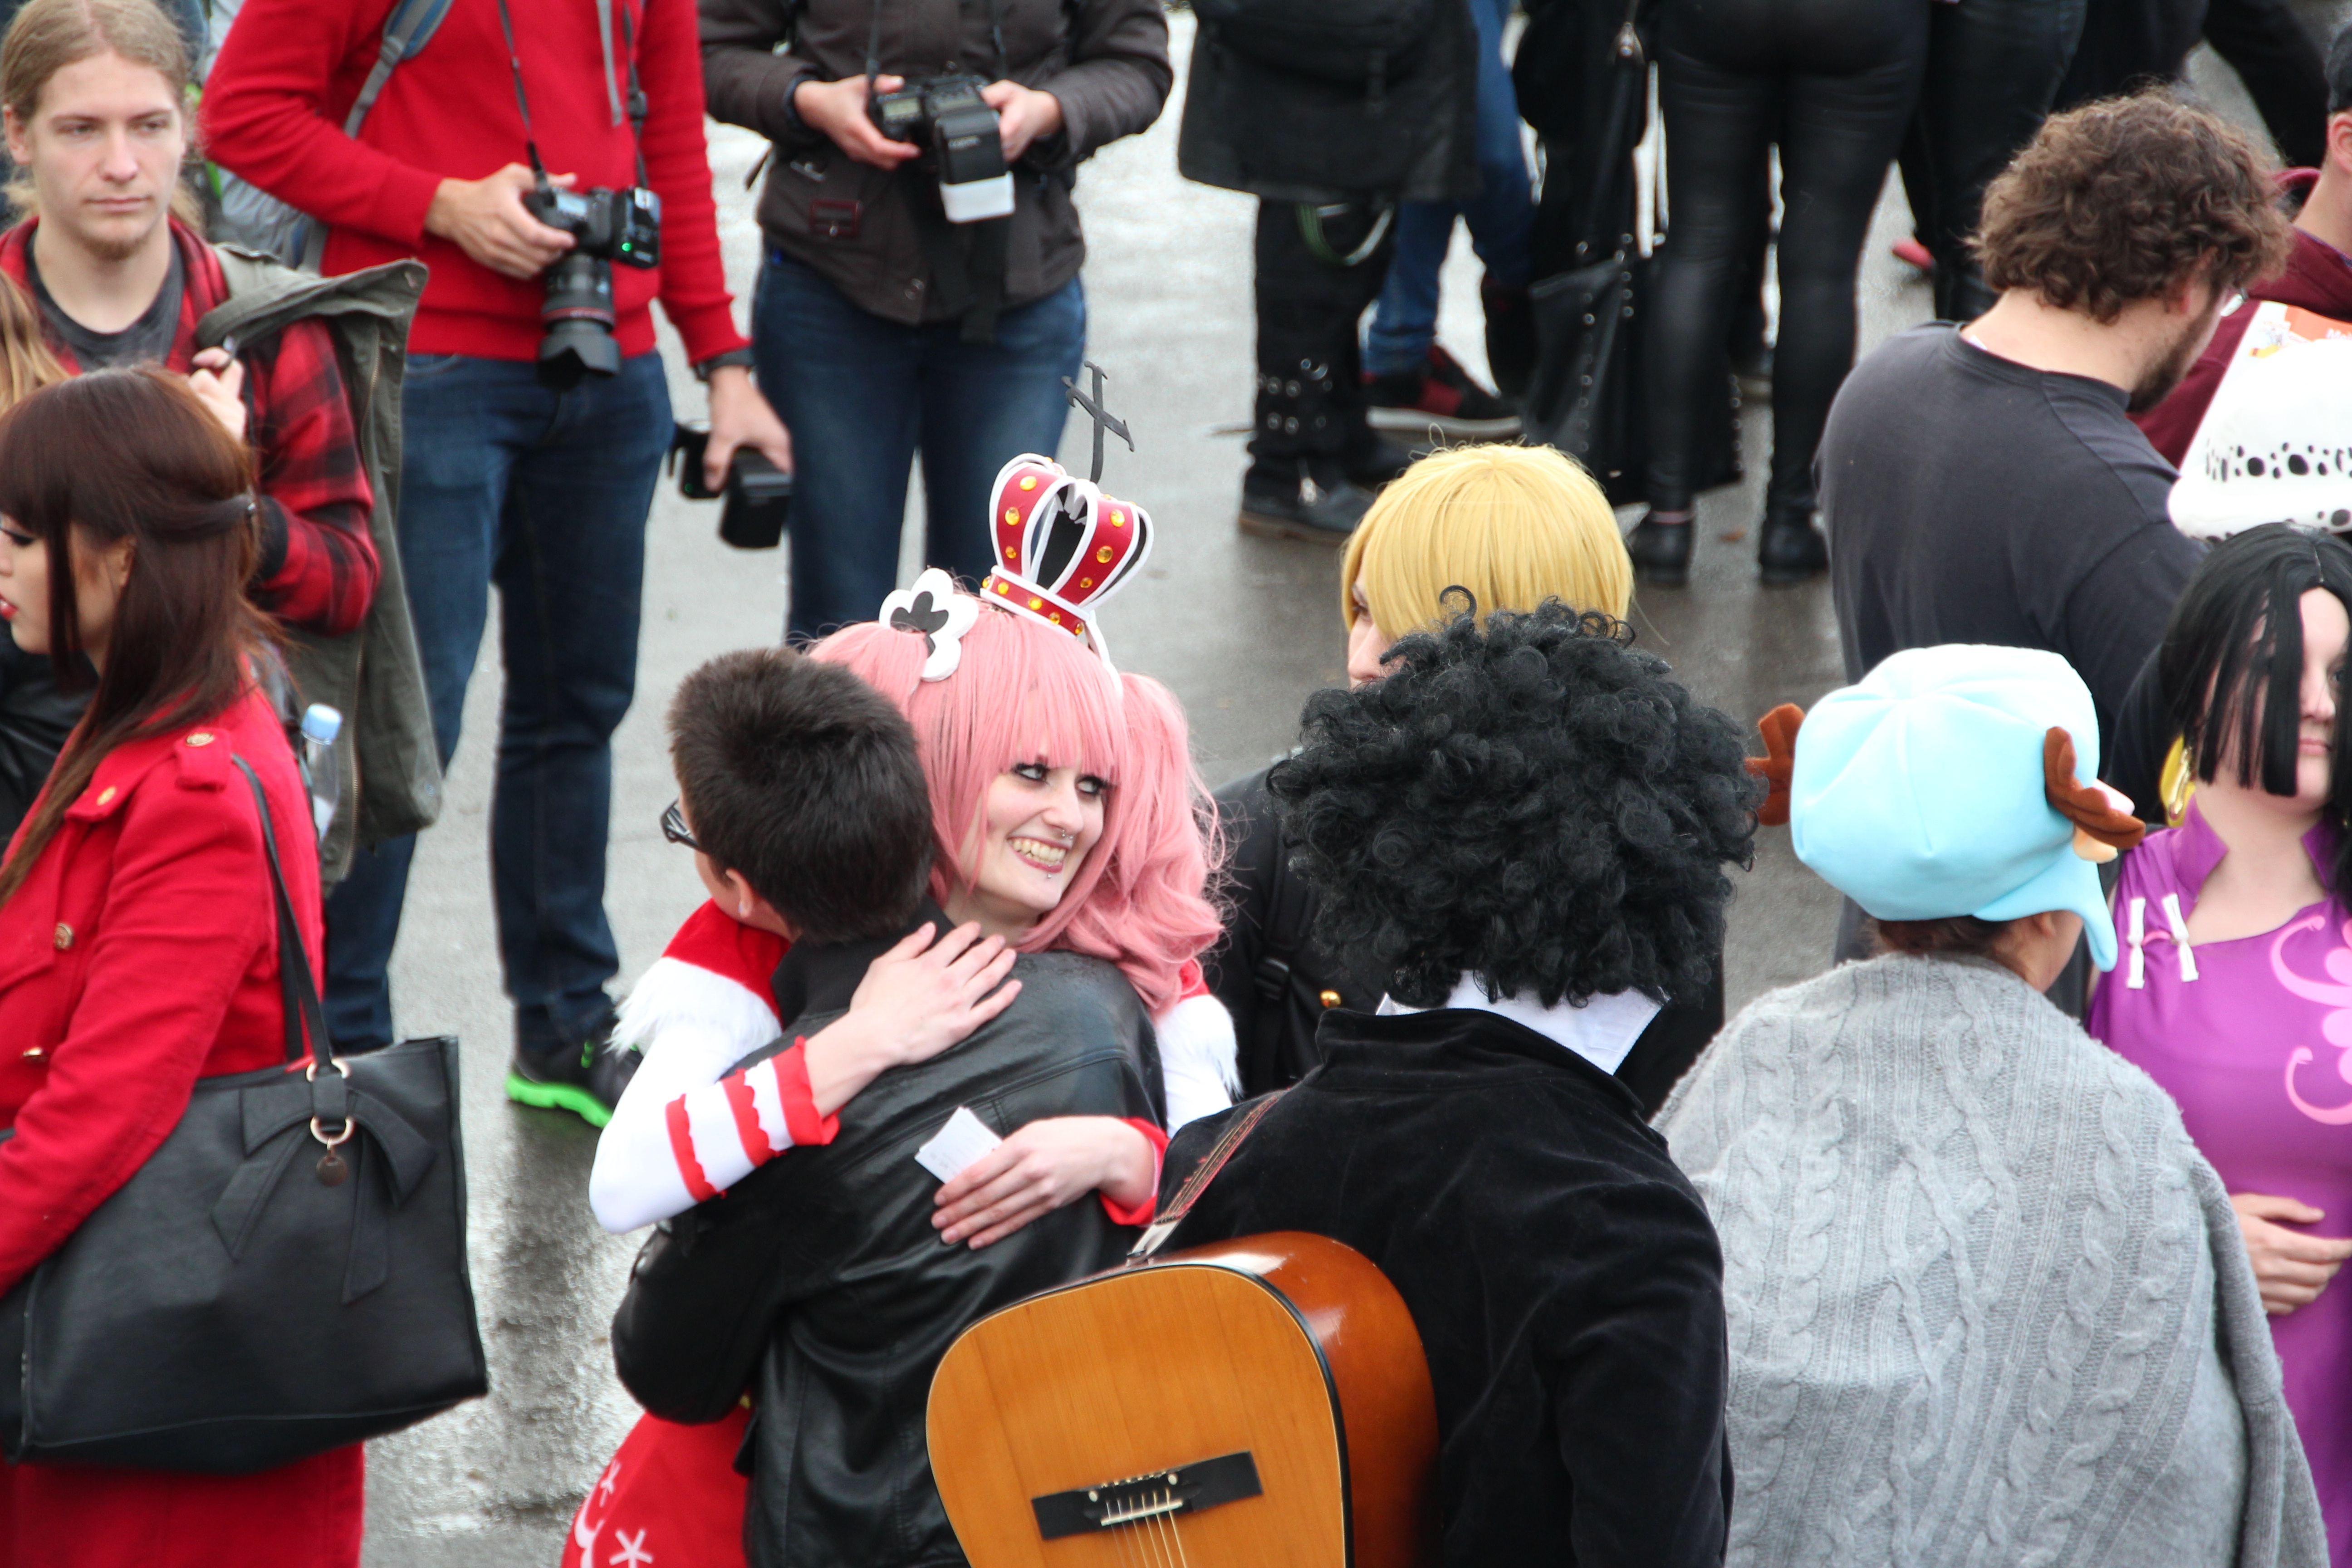
crowd, love, clothing, hug, cosplay, festival, demonstration, costume, manga, convention, quantitative